BMW K1600

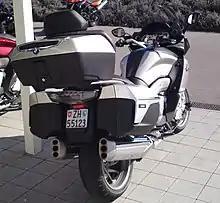
Rear view of a K1600GTL

The BMW K1600GT, K1600GTL, K1600 Grand America and K1600B are Touring motorcycles manufactured by BMW Motorrad. The former two were announced in July 2010,